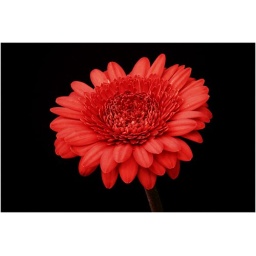
I took this lovely flower against a plain black background to keep it simple taken outside no flash.